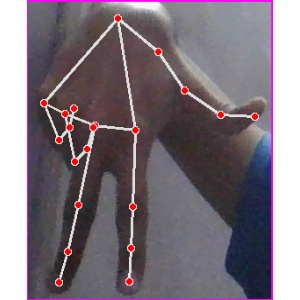
अक्षर: ग